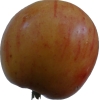
Label: apple